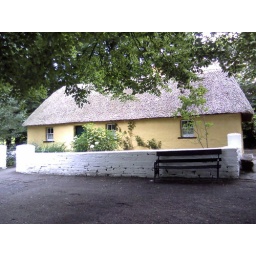
Thatched roof home in the folk park